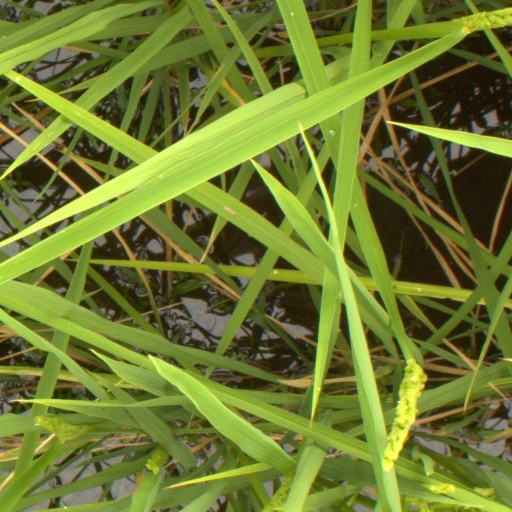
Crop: rice